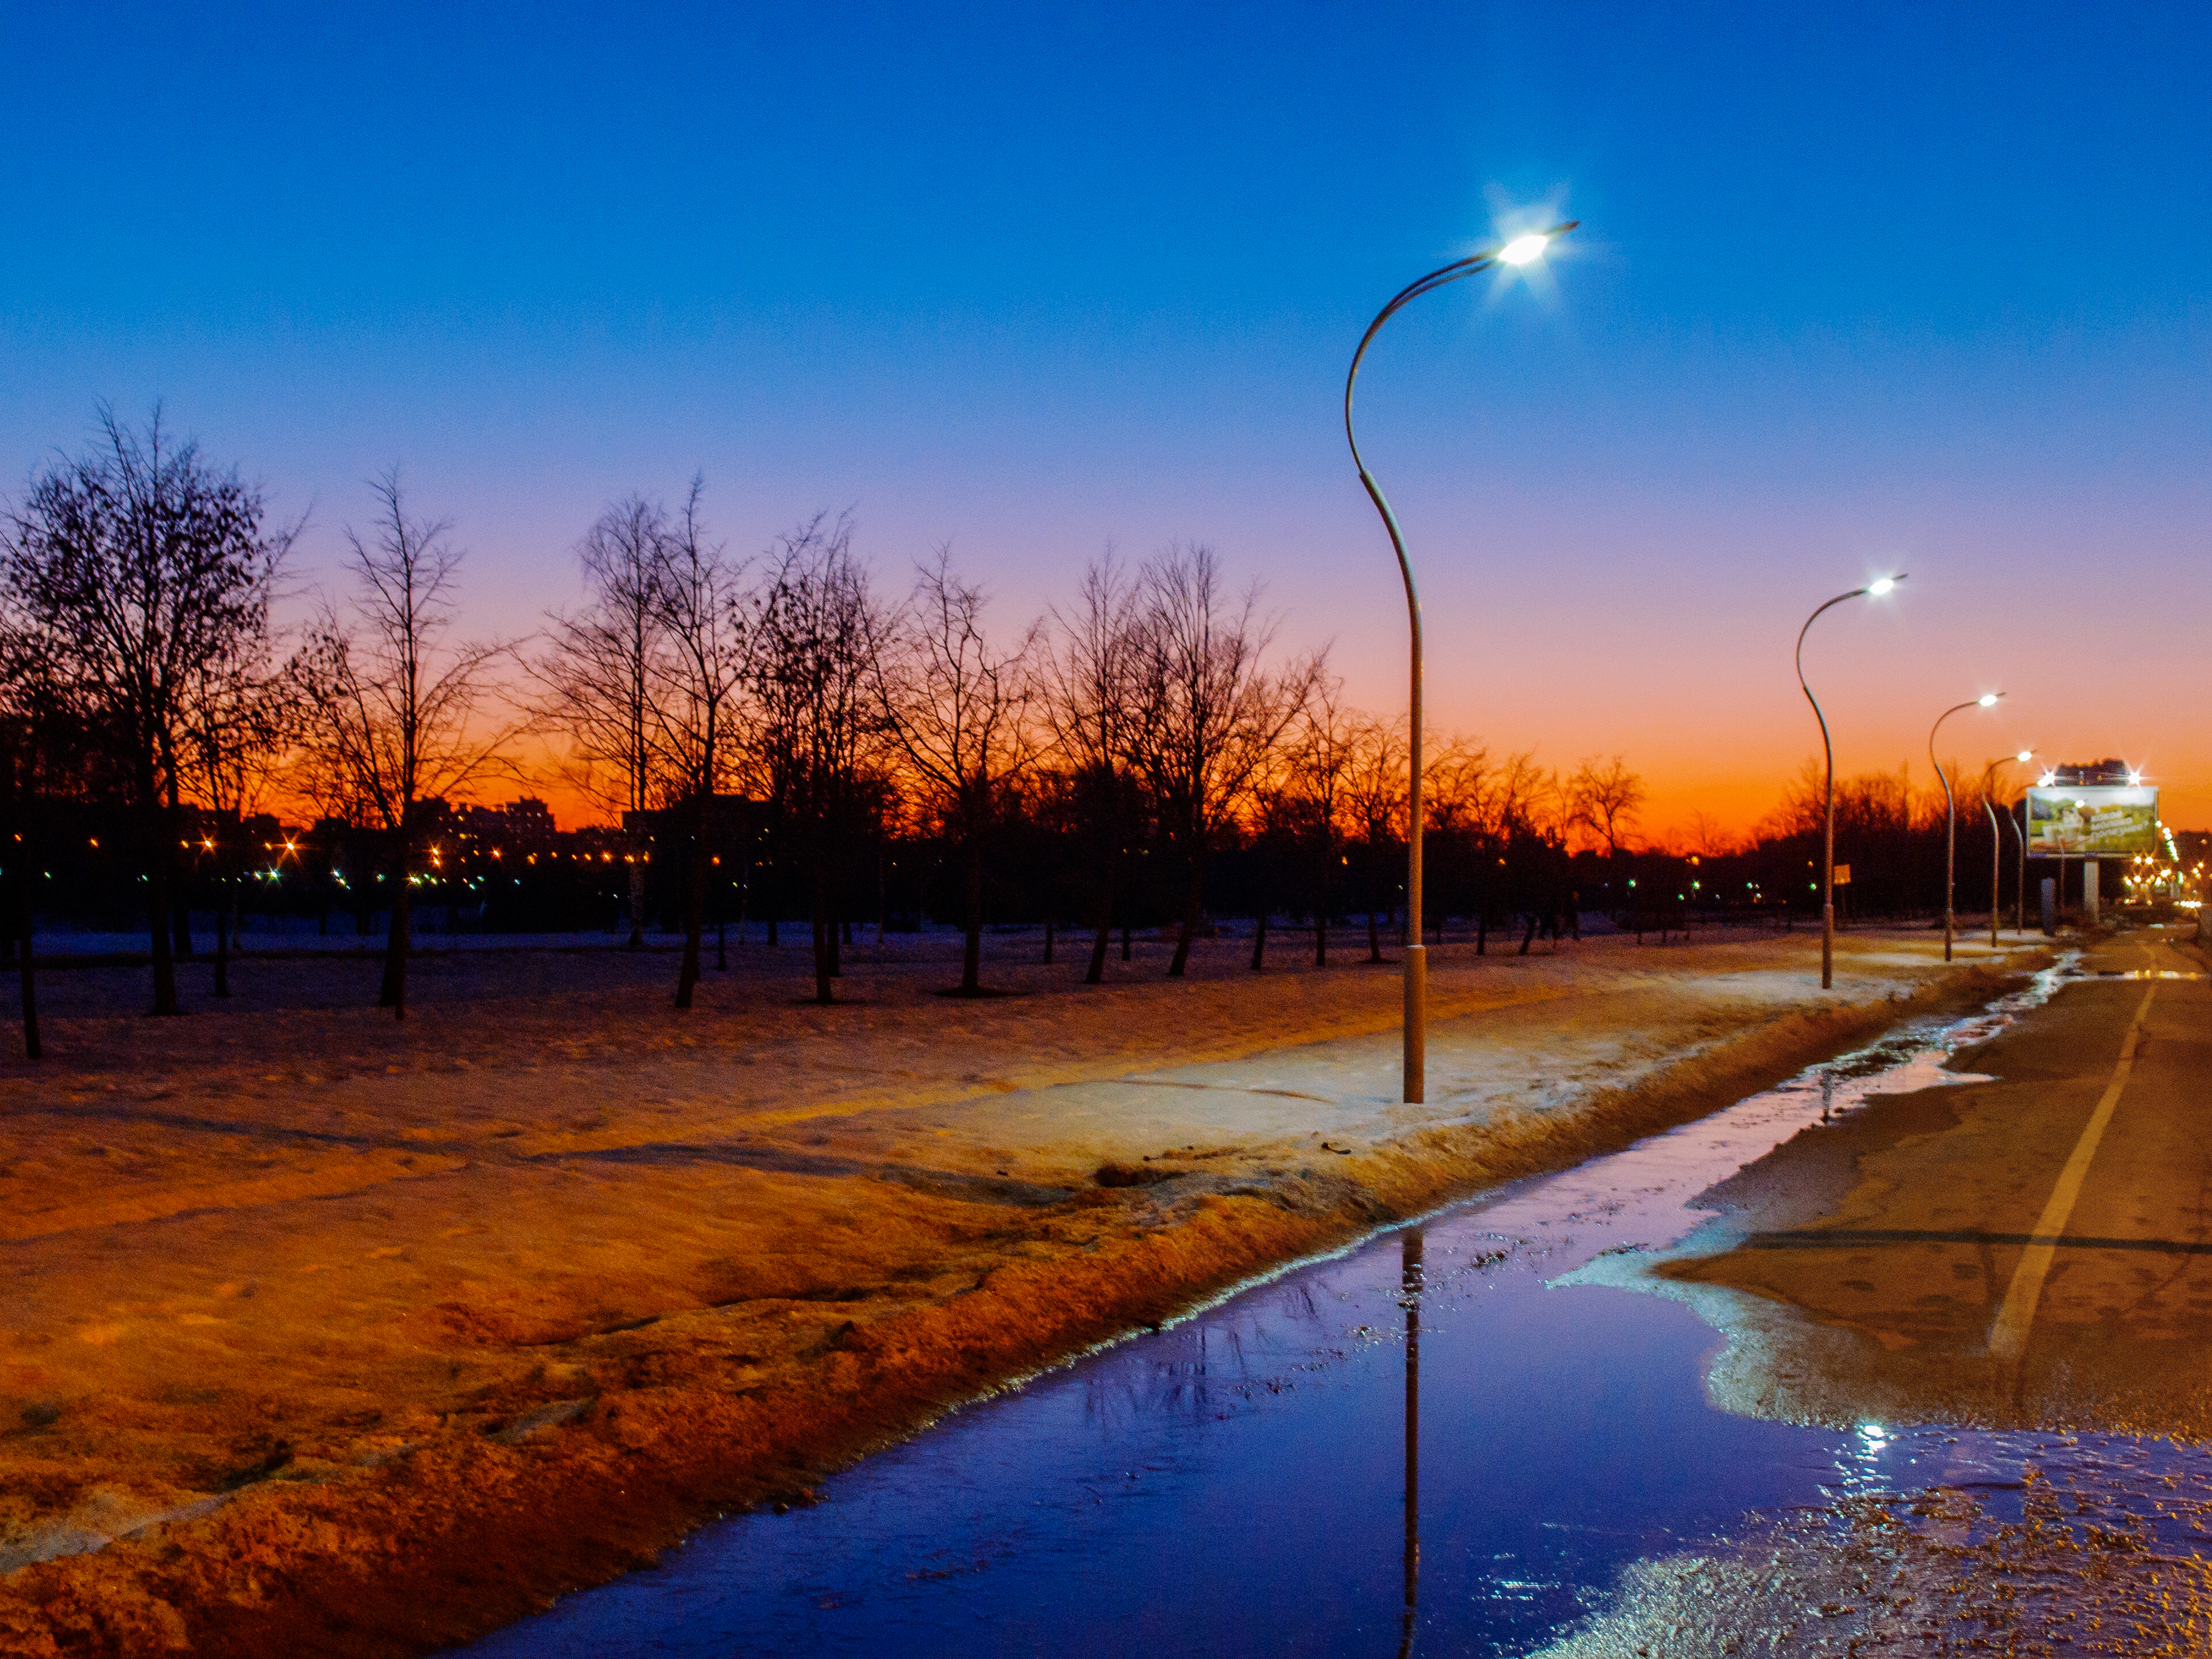
images, water, sky, street light, natural landscape, tree, dusk, plant, body of water, landscape, asphalt, freezing, horizon, road surface, cloud, calm, road, electricity, winter, city, sunset, reflection, evening, public utility, light fixture, precipitation, snow, night, frost, dawn, sunrise, Security lighting, street, floodplain